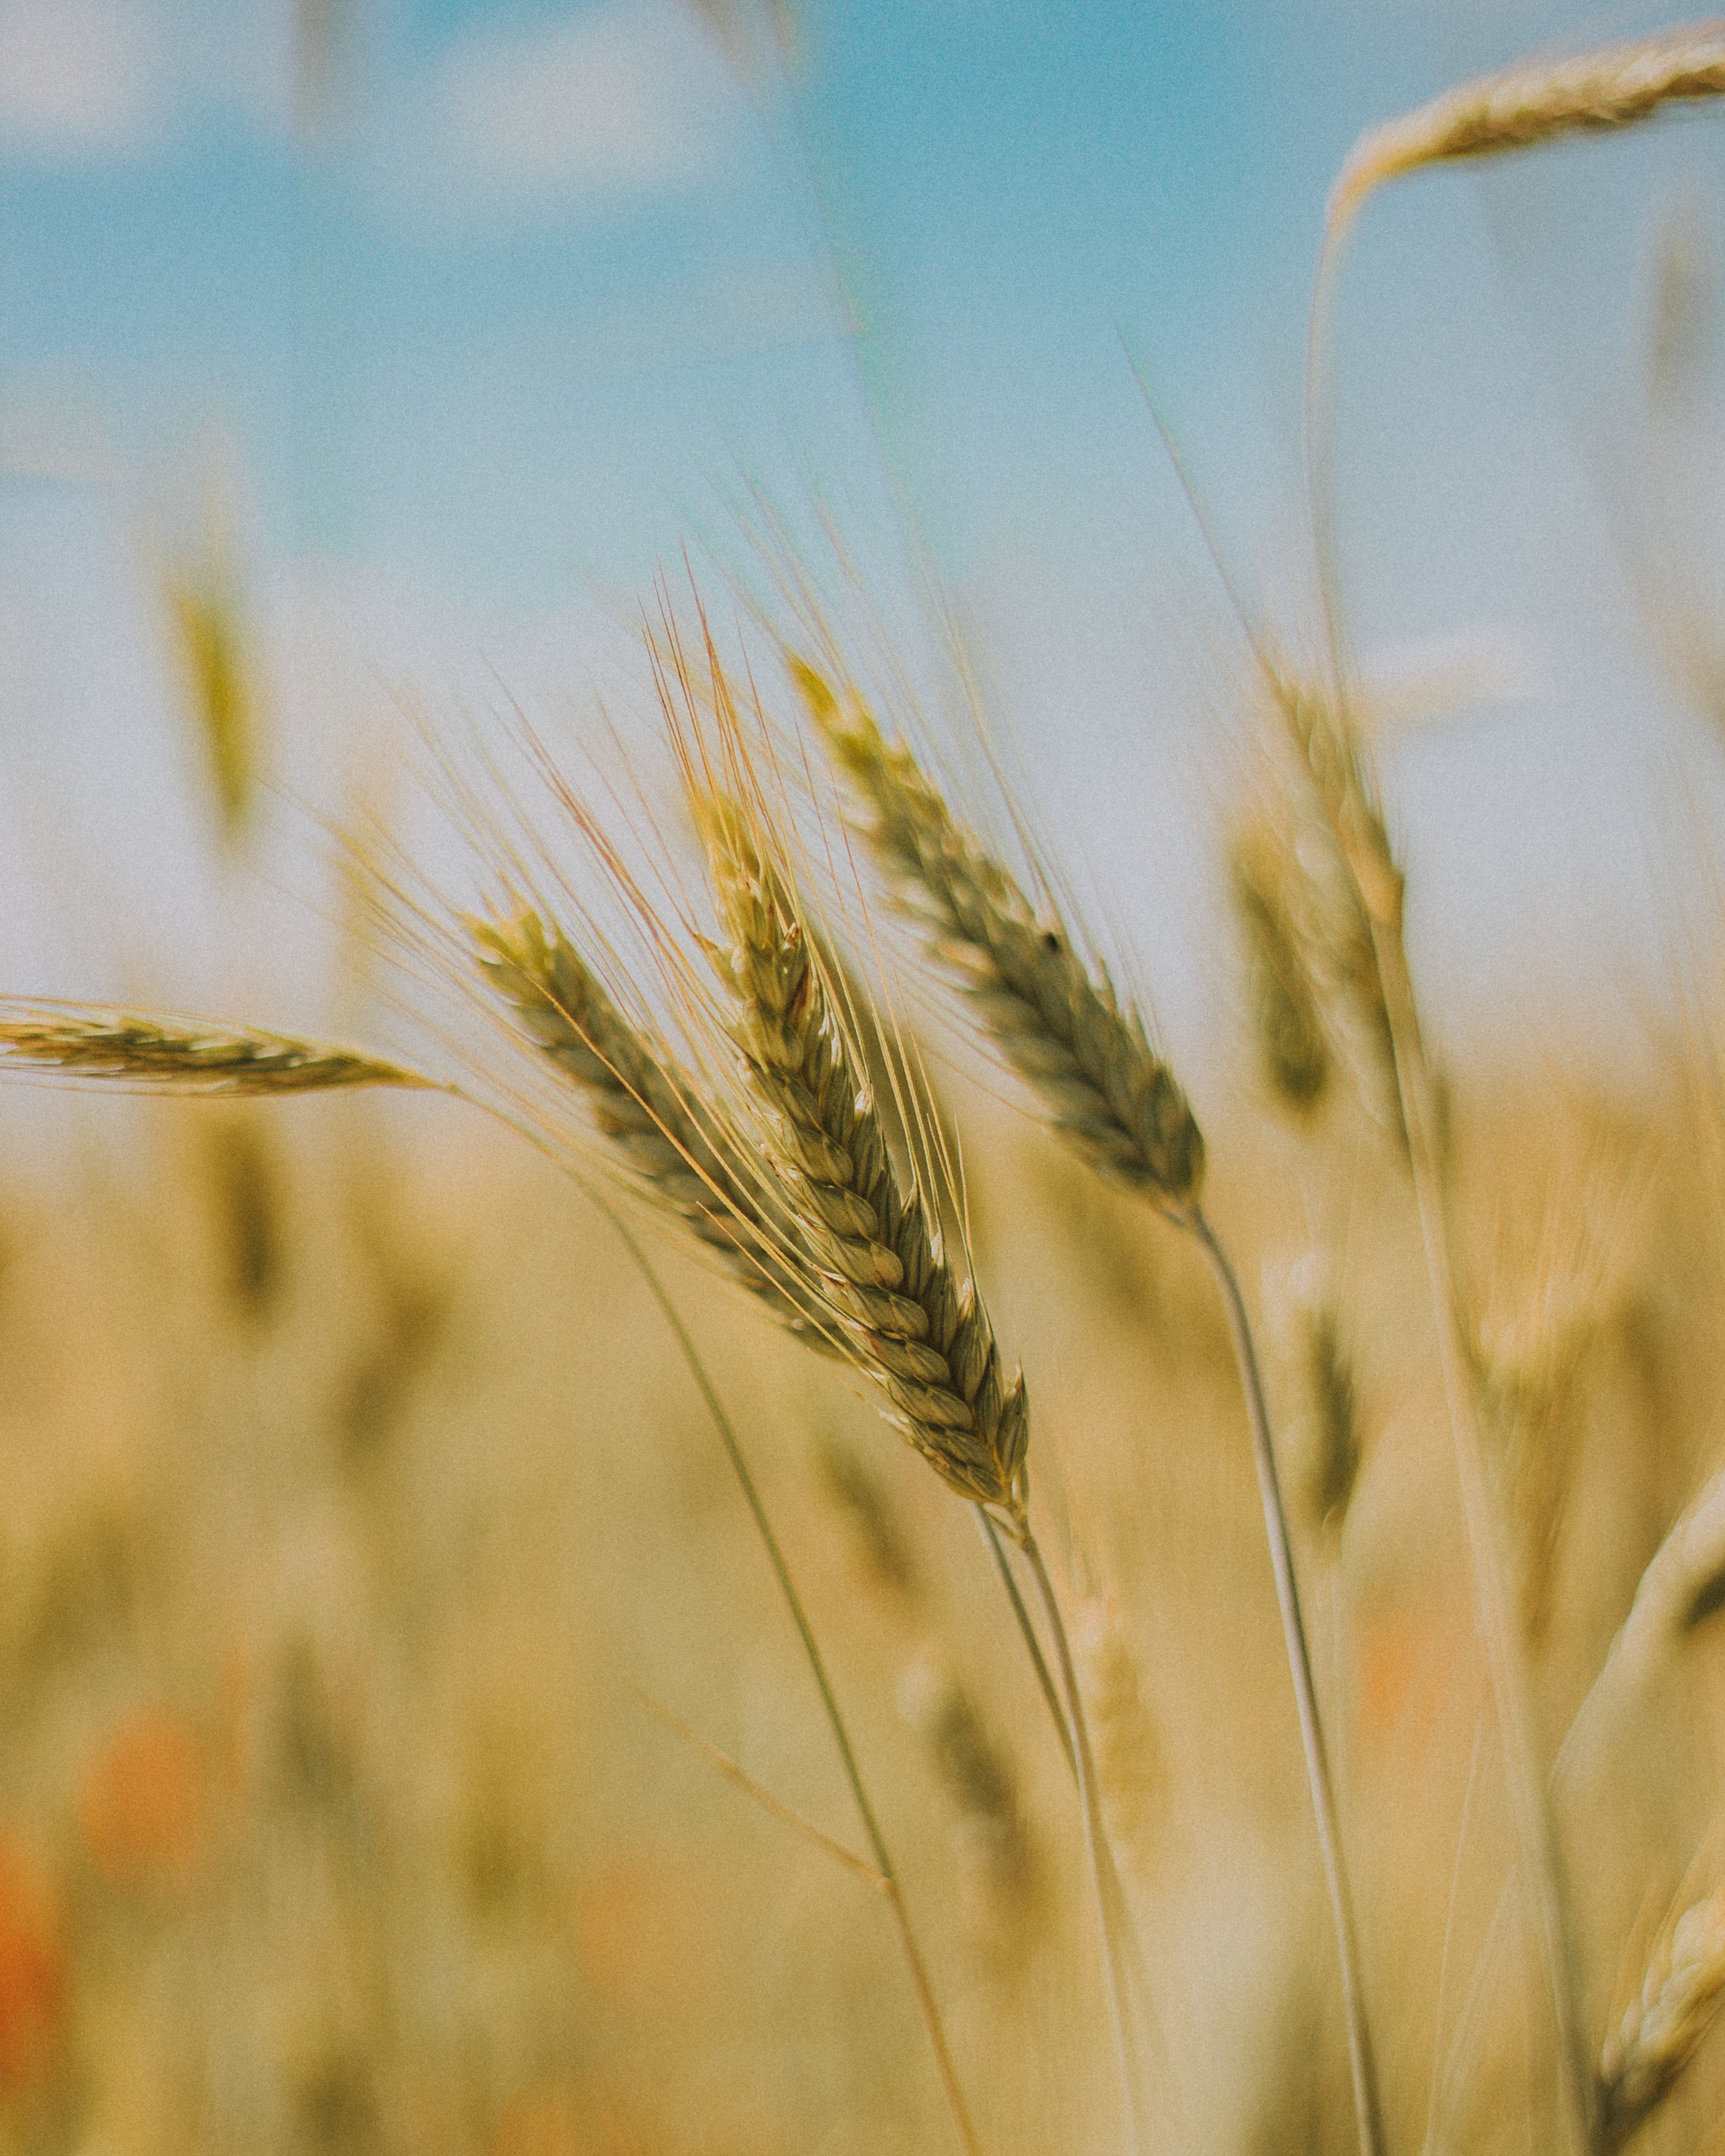
nature, flower, plant, rye, grain, triticale, barley, hordeum, food grain, cereal germ, field, malt, einkorn wheat, Khorasan wheat, emmer, whole grain, yellow, cereal, grass family, wheat, oat, crop, grass, durum, dinkel wheat, poales, agriculture, avena, photography, flowering plant, gluten, food, plant stem